Robert Stanton (park director)

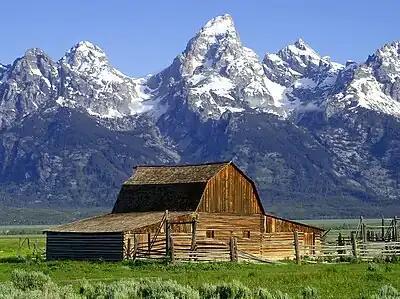
Grand Teton National Park

Stanton began his Federal career as a seasonal park ranger at Grand Teton National Park, Wyoming, during the summers of 1962 and 1963, when he was completing college.